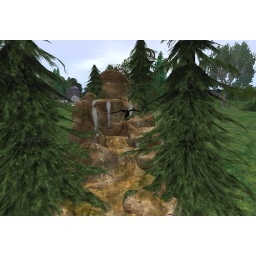
The latest creation by my honey. There is more red rock in Scotland so he feels this is more realistic